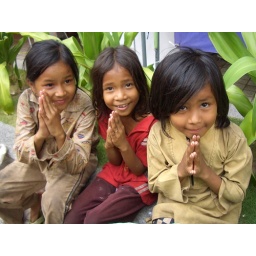
We saw them on the way to the Central Market dragging around their bags of belongings and looking dirty and hungry.